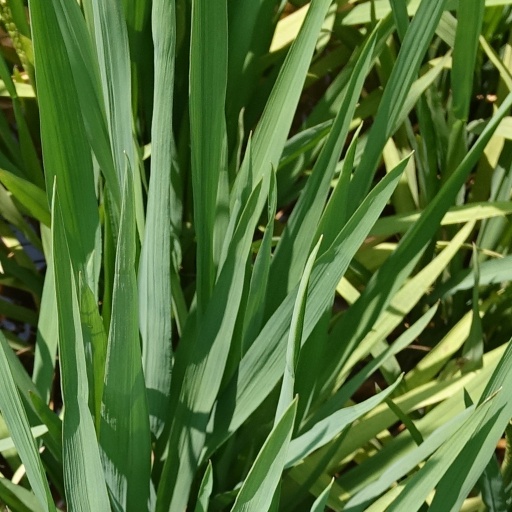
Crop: rice